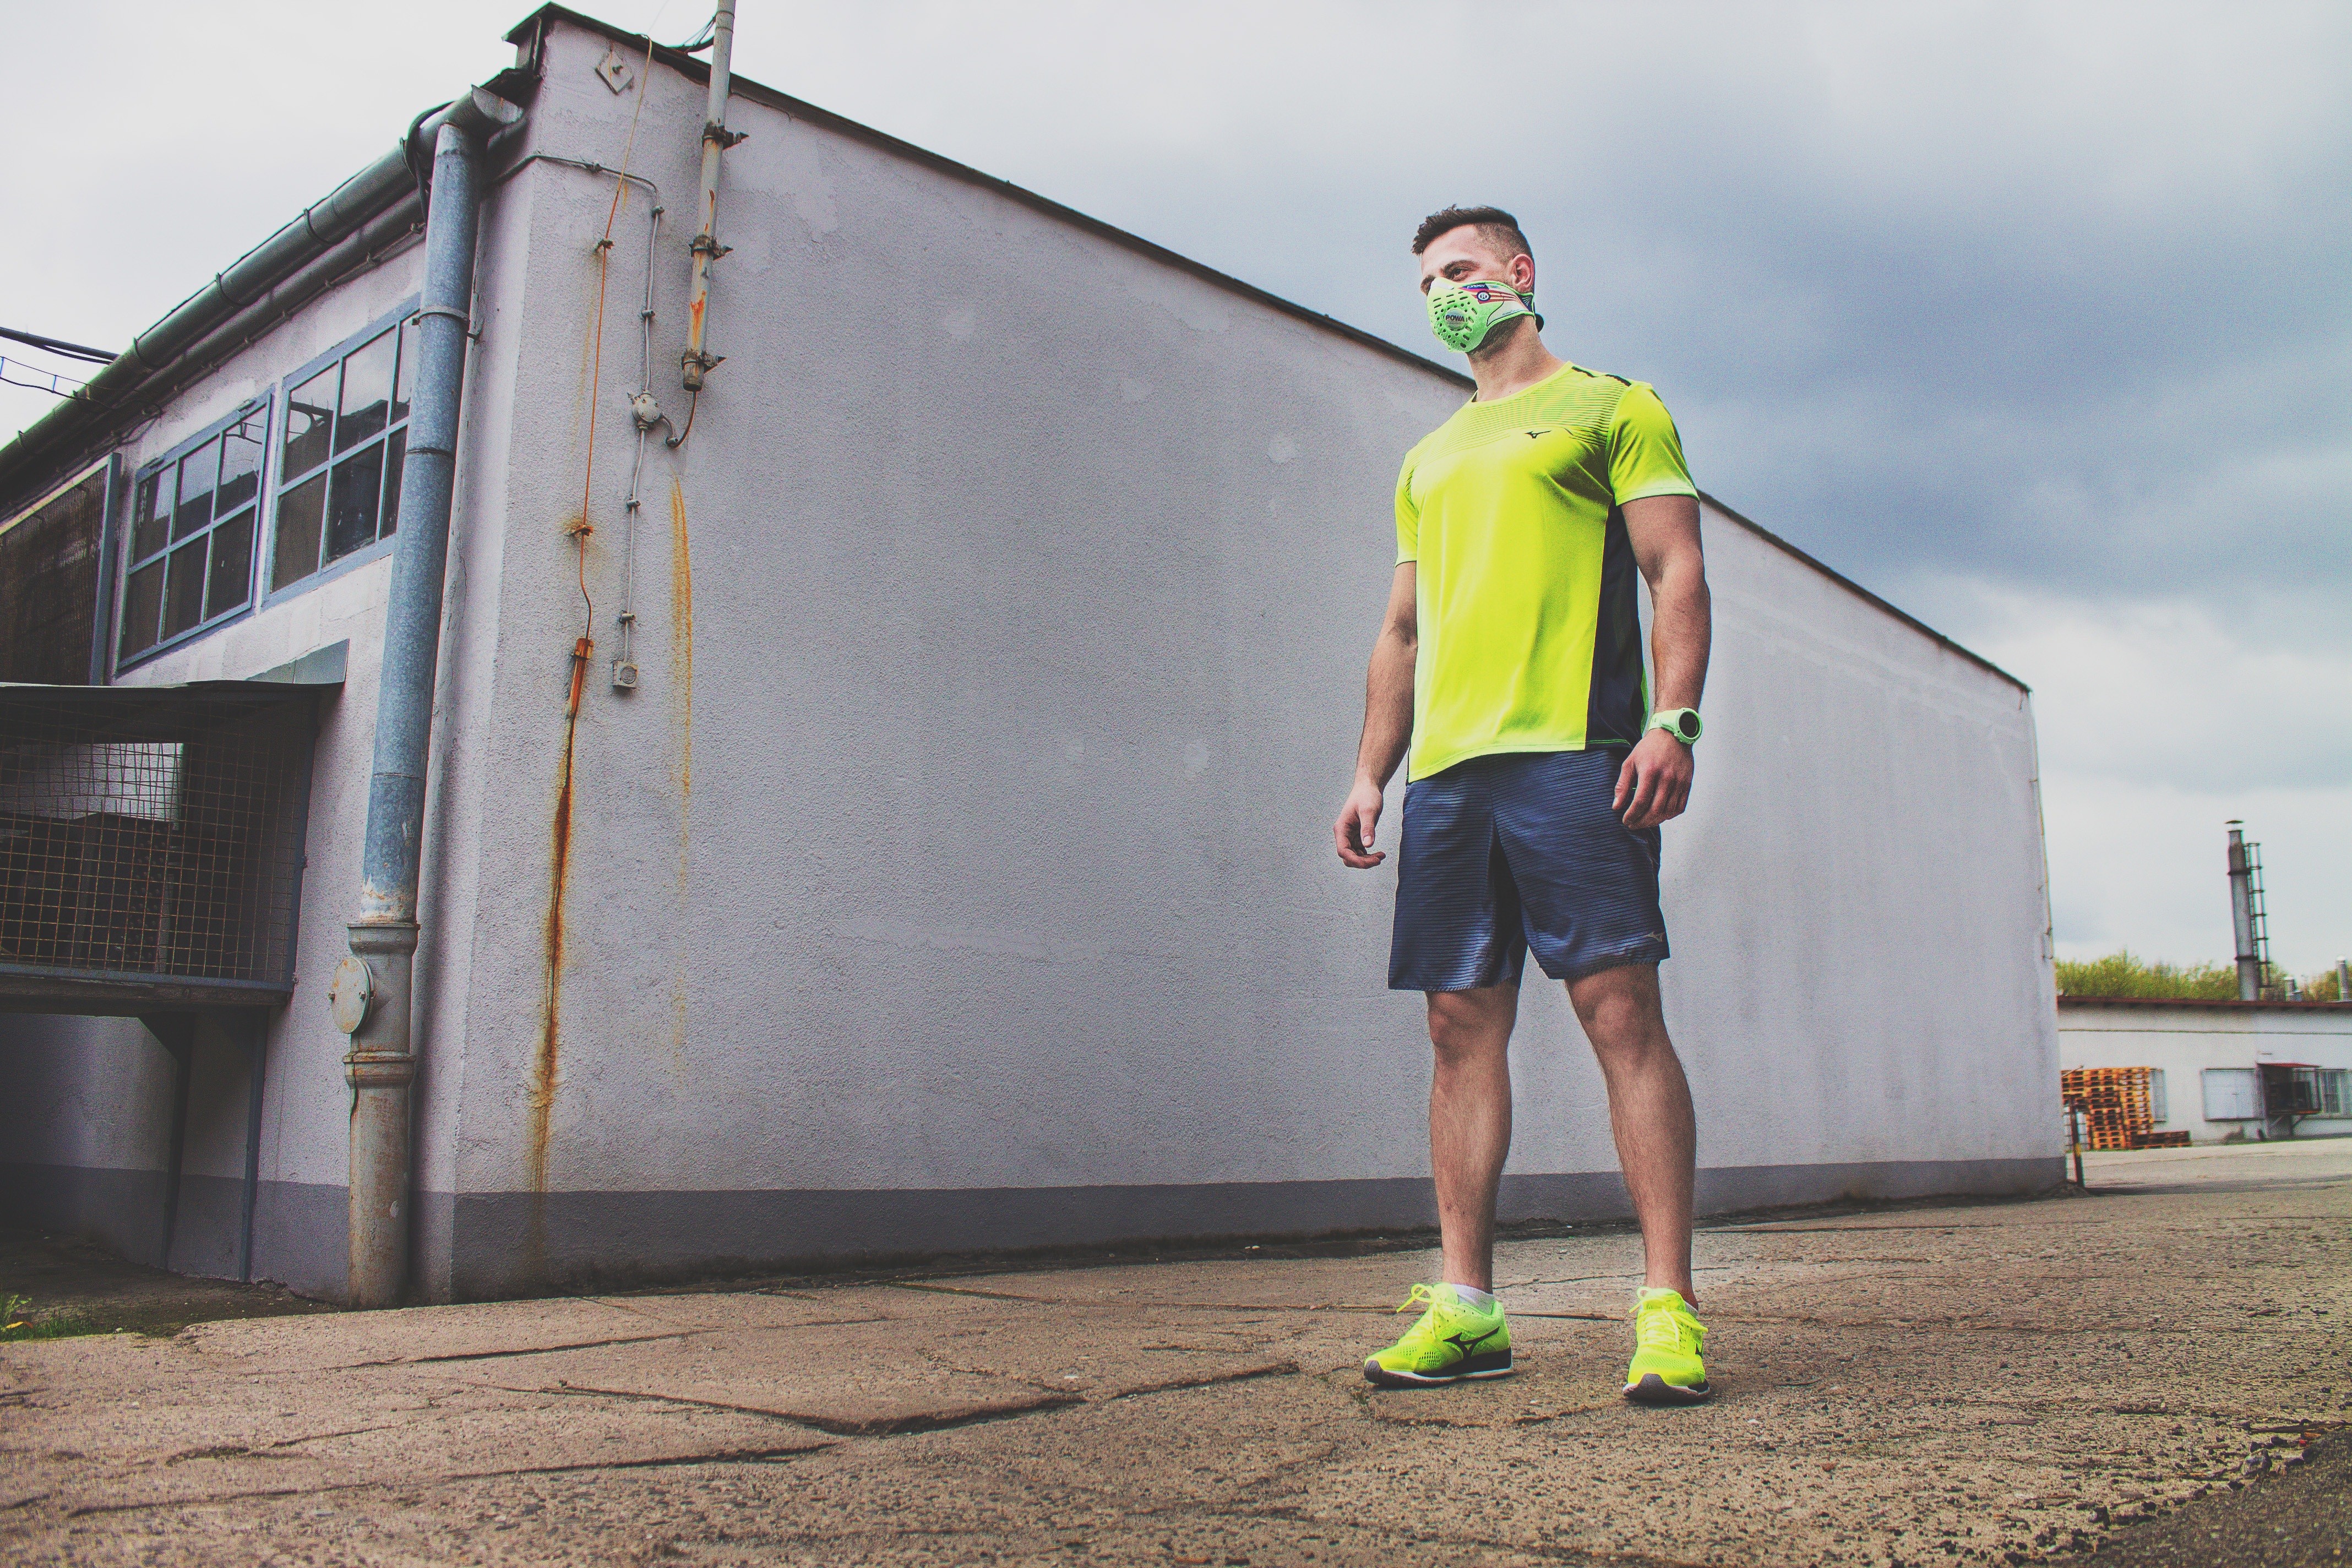
sport, air, jogging, health, cycling, mask, sports, smog, breathe, pollution, clean air, healthy lifestyle, air pollution, stopsmog, mask antysmogowa, mask sports, breathe healthy